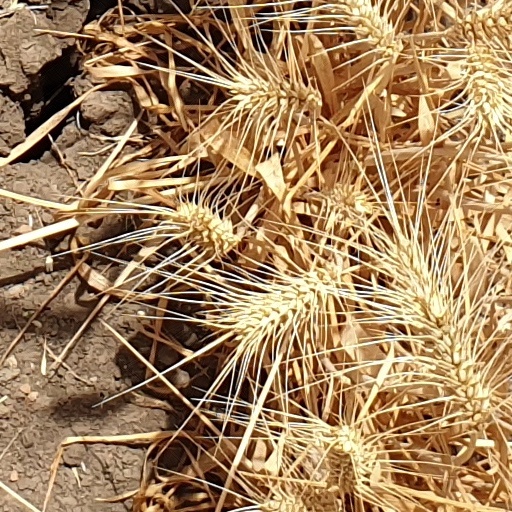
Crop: wheat